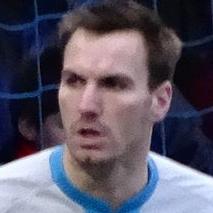
Age: 28